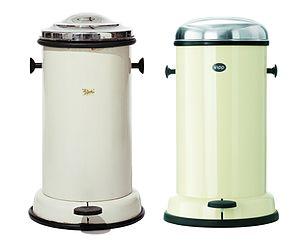
Une poubelle est un récipient destiné à accueillir les déchets.
Vipp est une société danoise fabriquant des accessoires d'intérieur.